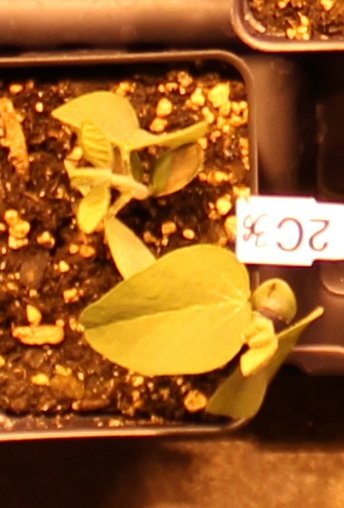
Label: Soybean